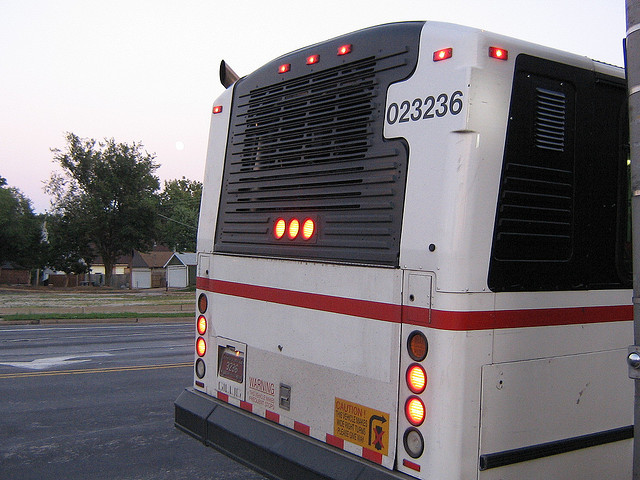
user: Given an image and a question. Answer the question in a short answer. Question: What do the red lights mean? Short Answer:
assistant: brake